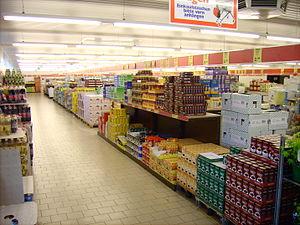
Aldi est une chaîne de supermarchés hard-discount originellement domiciliée en Allemagne.